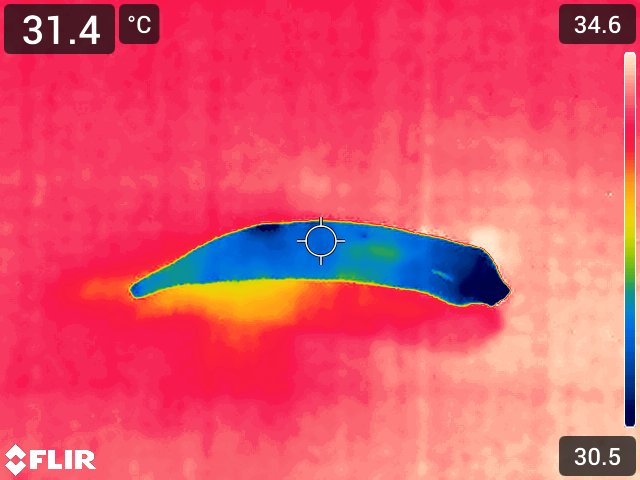
Maturity: adequate_matured